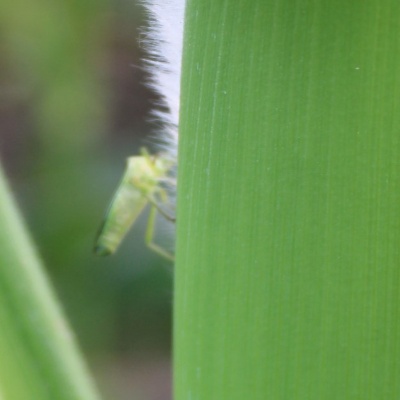
Crop: Maize
Condition: grasshoper